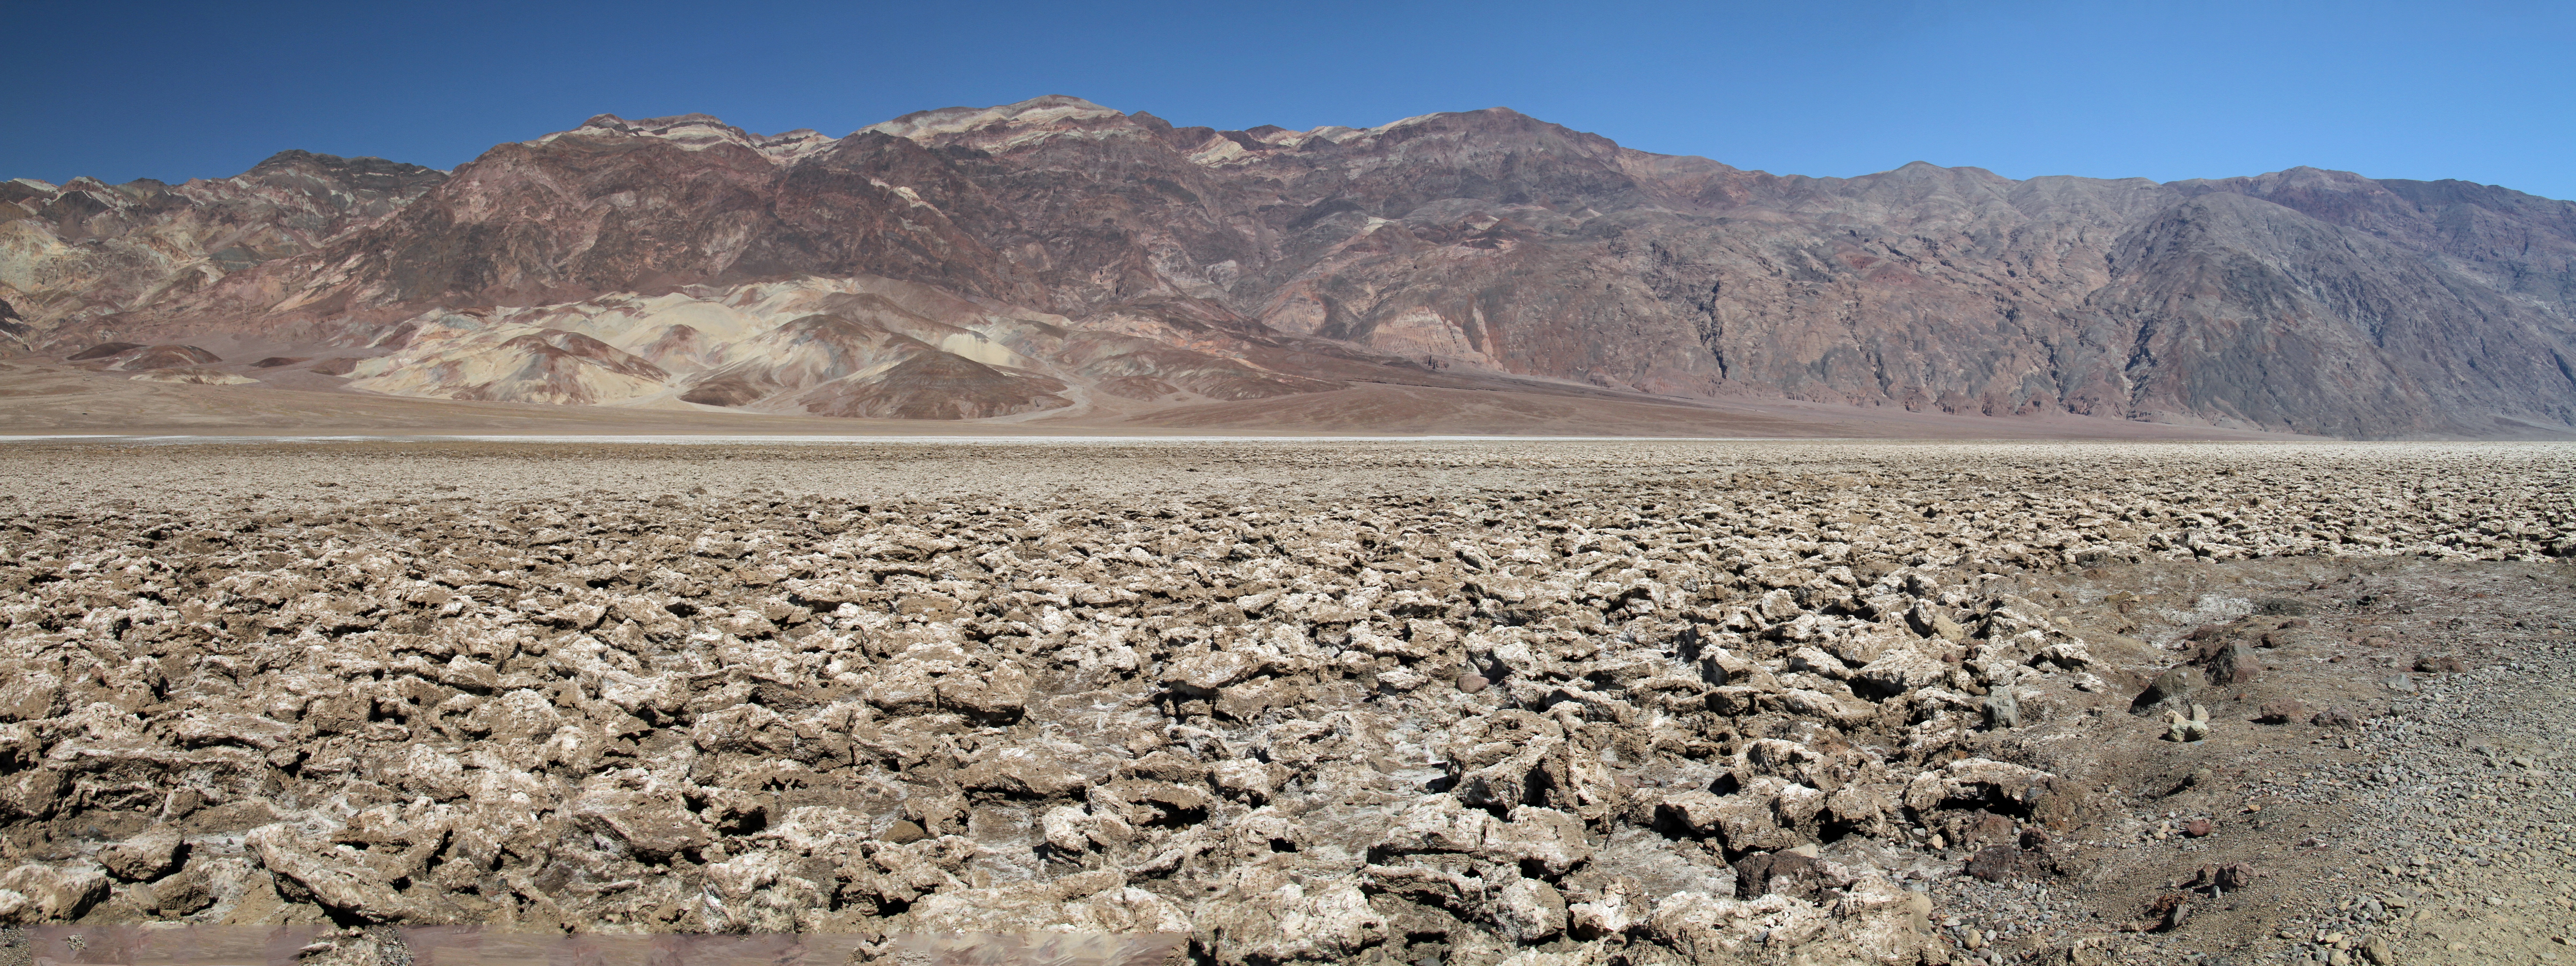
landscape, rock, wilderness, mountain, desert, valley, dry, park, soil, california, outdoors, national, geology, badlands, plateau, low, ecosystem, wadi, tundra, drought, moraine, steppe, death valley, landform, natural environment, geographical feature, geological phenomenon